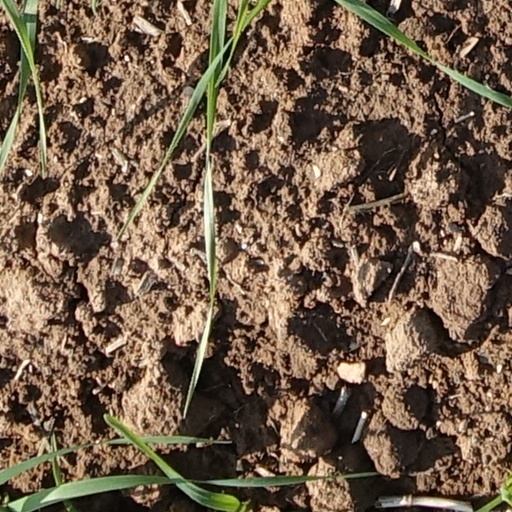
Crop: wheat